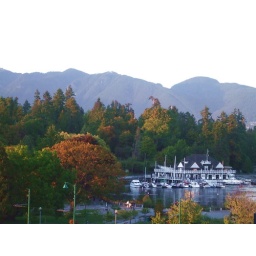
The trees along the seawall glow in the evening sunset. The building is a heritage structure housing the Vancouver Rowing Club.